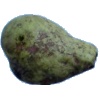
Label: pear_stone